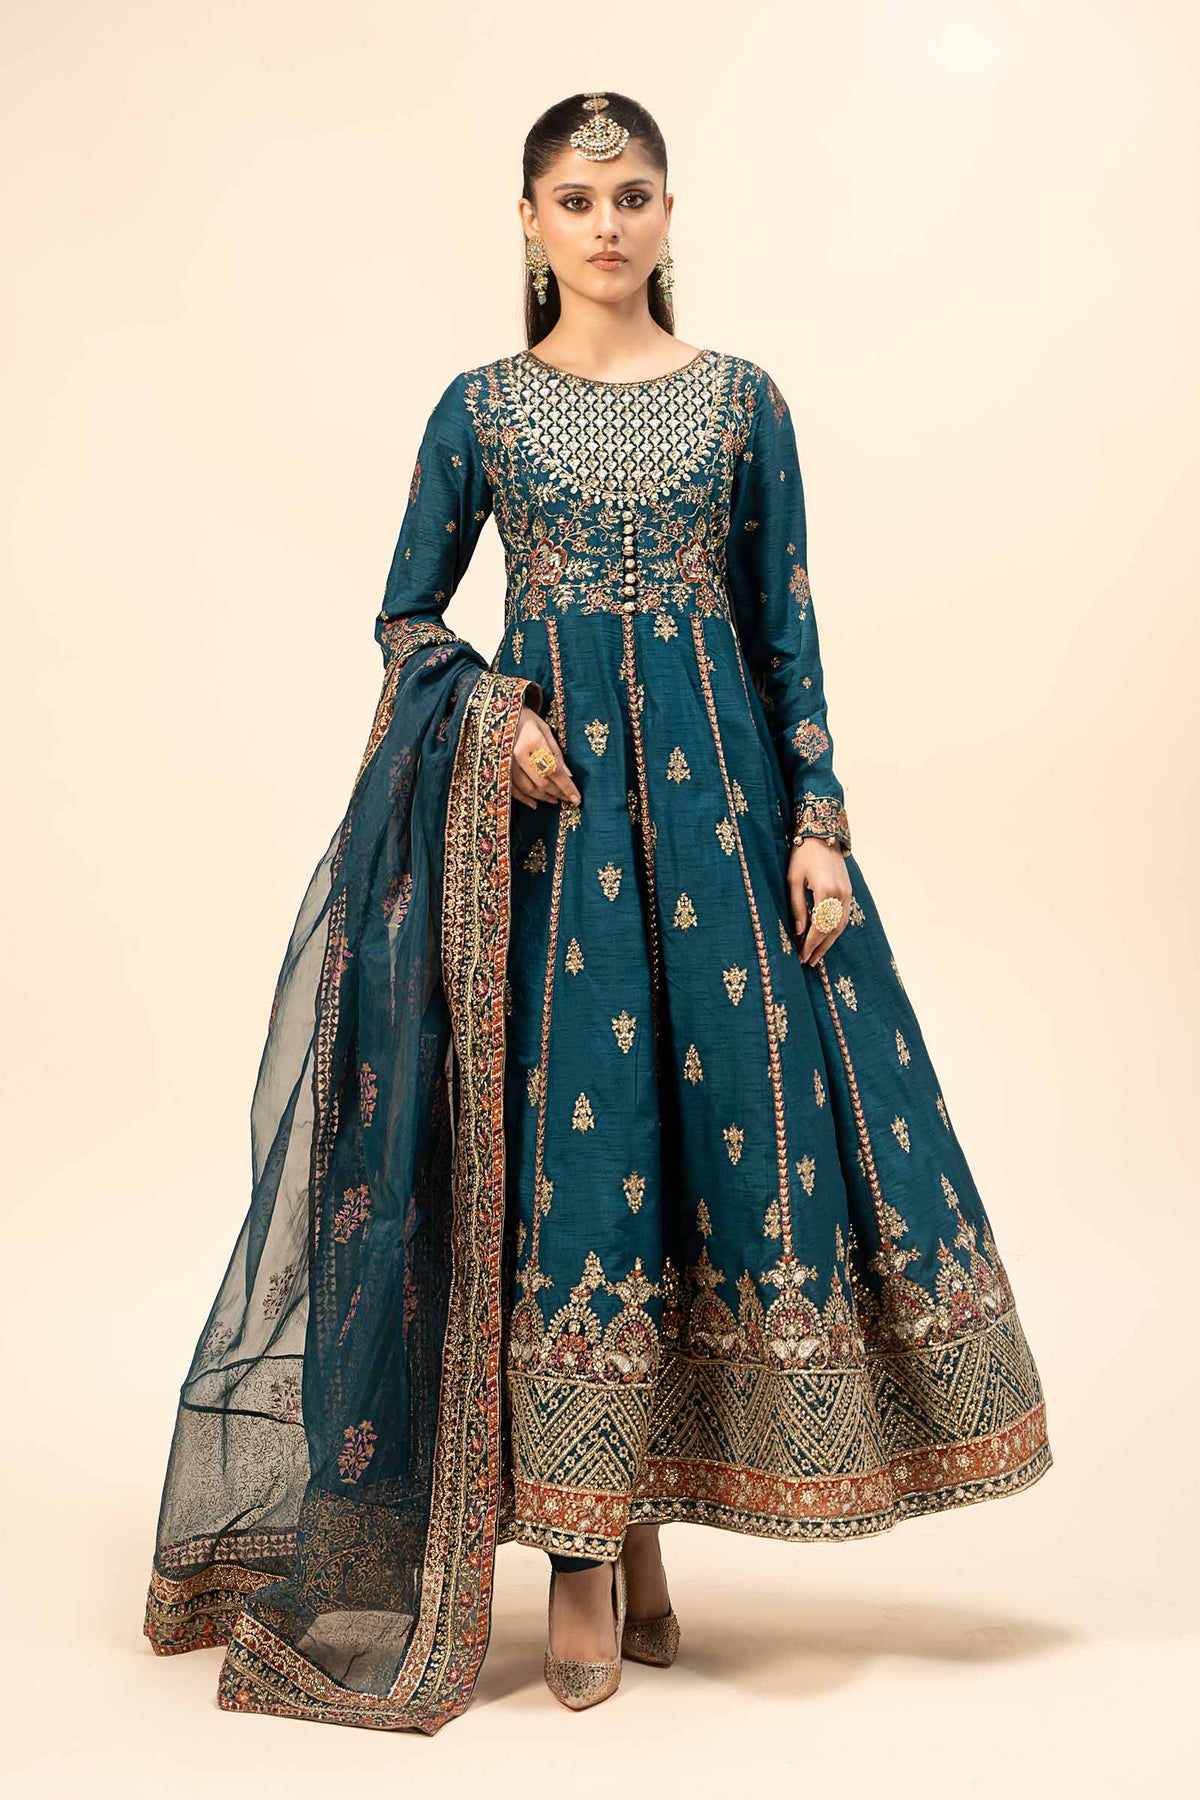
teal embroidered silk georgette an